James Williamson (film pioneer)

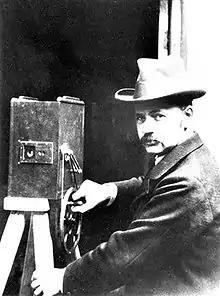
James Williamson around 1900

James A. Williamson (8 November 1855 – 18 August 1933) was a Scottish photographer and a key member of the loose association of early film pioneers dubbed the Brighton School by French film historian Georges Sadoul. He is best known for "The Big Swallow" (1901), a trick film with innovative use of extreme close-up, as well as "Fire!" and "Stop Thief!" (both 1901), dramas with continuity established across multiple shots.